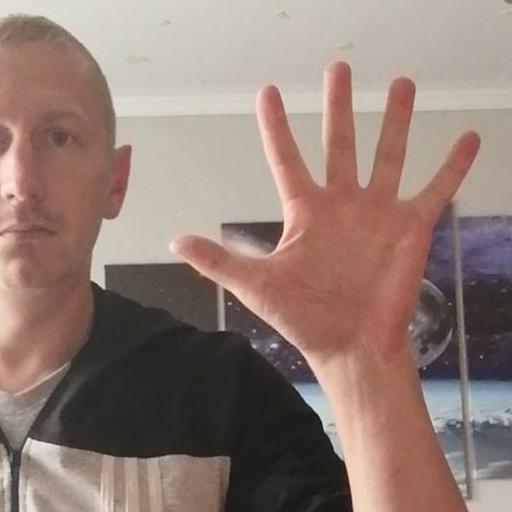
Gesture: palm